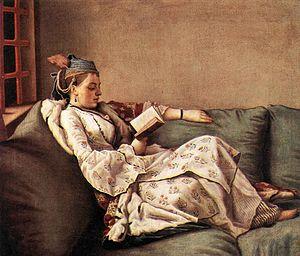
La littérature est un ensemble d'œuvres écrites ou orales auxquelles on reconnaît une valeur esthétique. C'est un art exprimant un idéal de beauté grâce aux productions littéraires, elle permet de manifester des émotions et de révéler aux lecteurs ou aux auditeurs ce qu'une personne a dans le cœur. La littérature vise à éduquer, à communiquer des pensées, à influencer et même à séduire. La littérature constitue un héritage patrimonial et peut concourir à la préservation du patrimoine d'un pays, lorsqu'elle en souligne les valeurs, la culture et la civilisation.
Femmes d'Alger dans leur appartement est un tableau d'Eugène Delacroix, peint à Paris en 1833. Le tableau est présenté au Salon de 1834 et acquis la même année par Le Louvre. Synthèse d'orientalisme et de romantisme, ce tableau exprime une profonde « mélancolie » pour le poète et critique d'art Baudelaire.